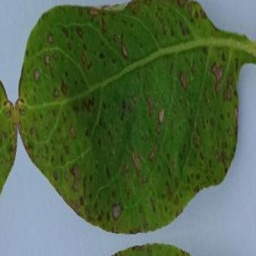
Etiqueta: Tizon_Temprano